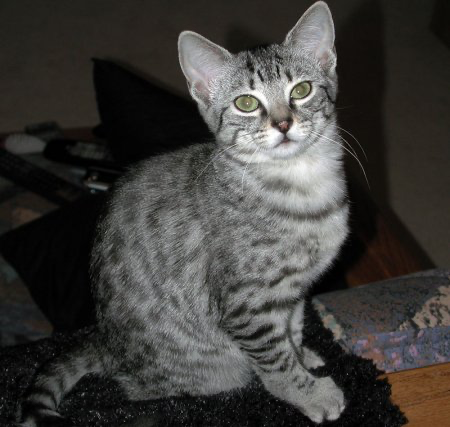
Animal: cat
Breed: Egyptian Mau